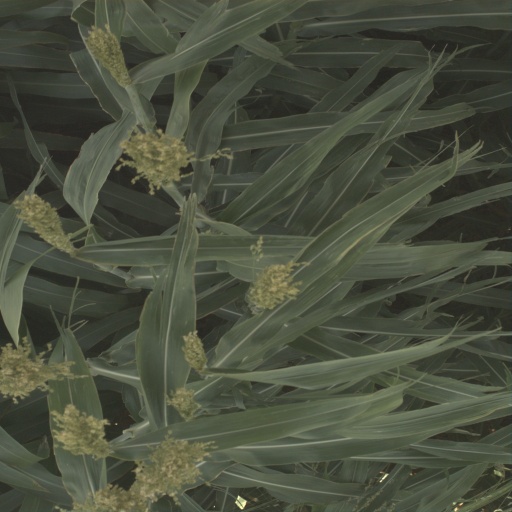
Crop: sorghum